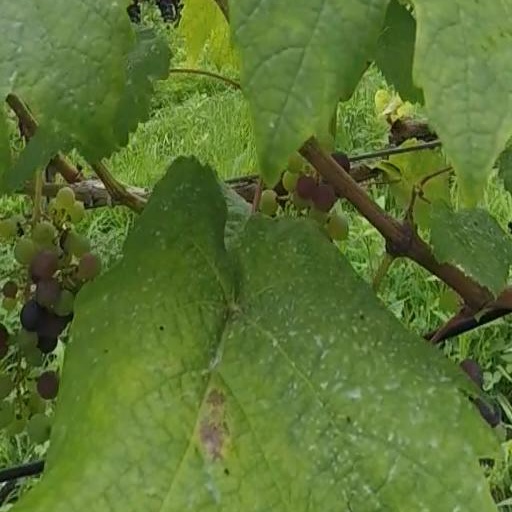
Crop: grape